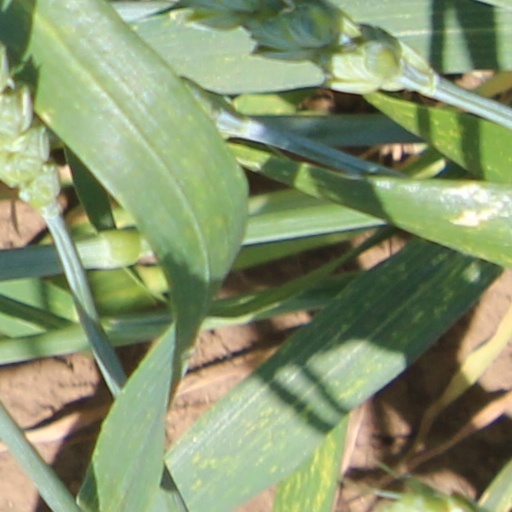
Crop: wheat